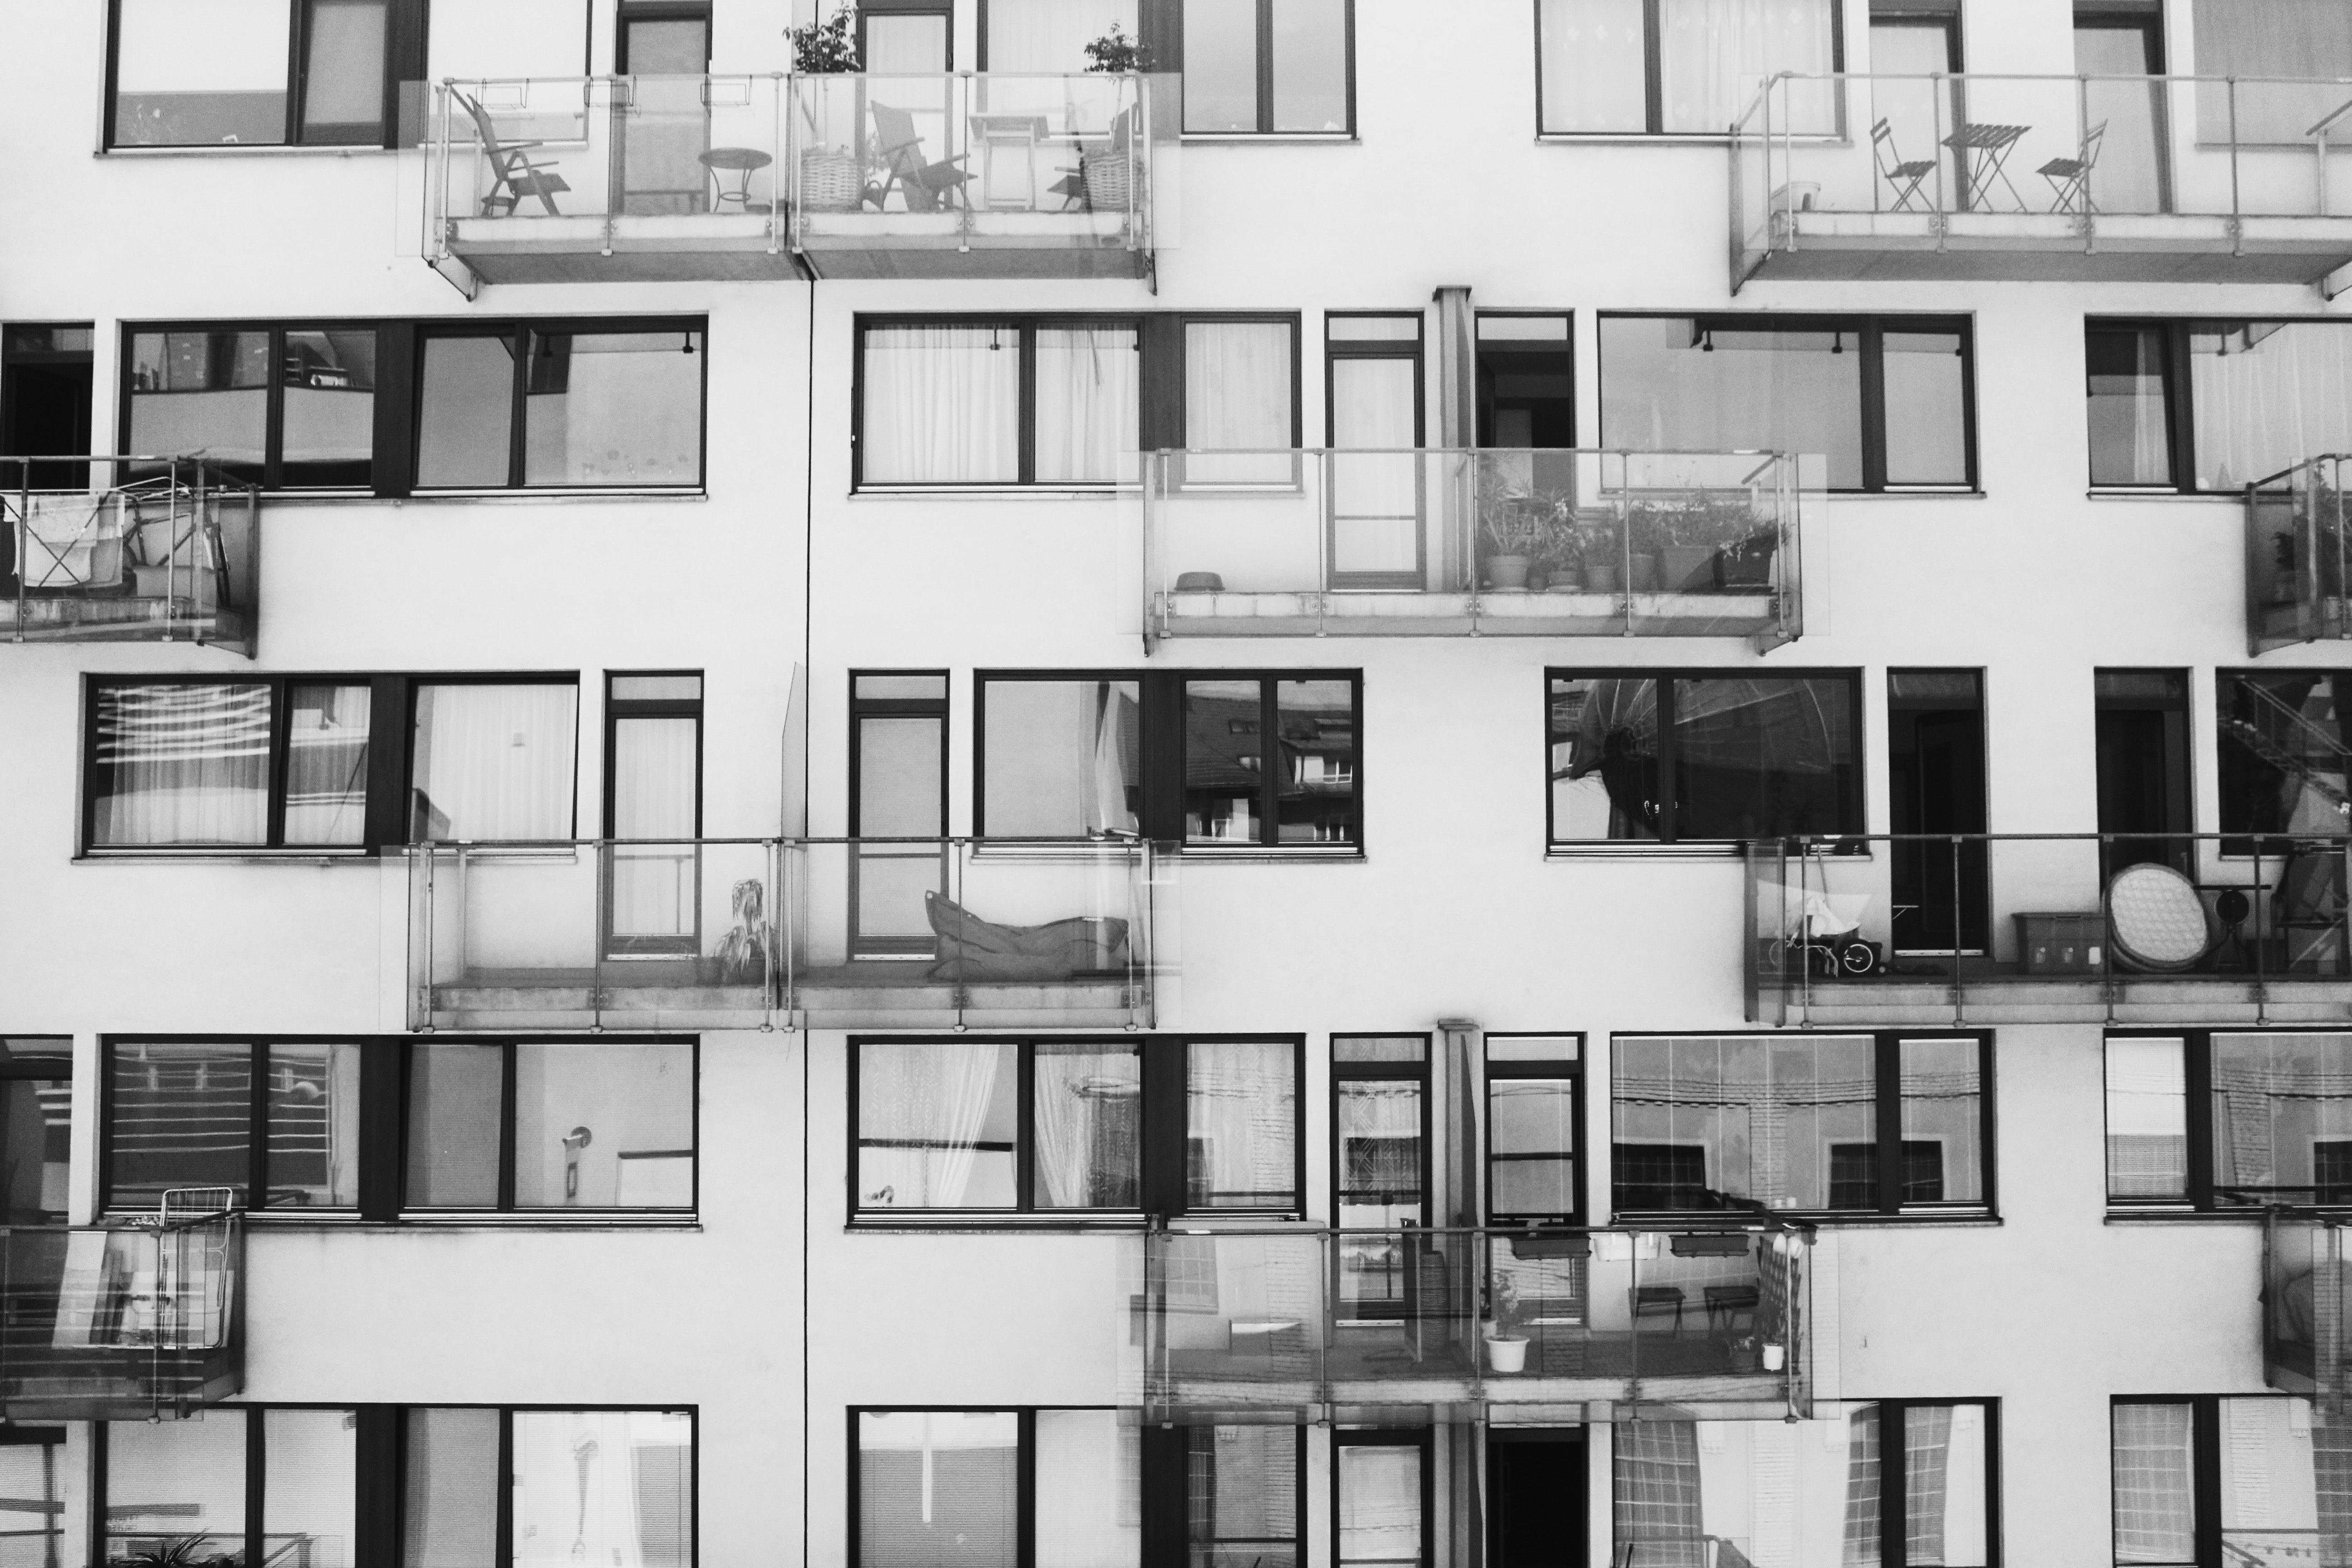
white, black, building, architecture, apartment, black and white, monochrome, house, facade, urban area, window, design, Material property, neighbourhood, room, home, photography, residential area, condominium, mixed use, symmetry, tower block, style, rectangle, city